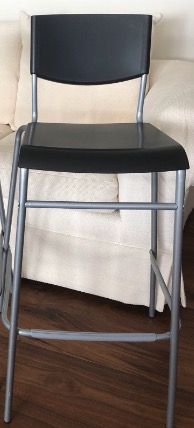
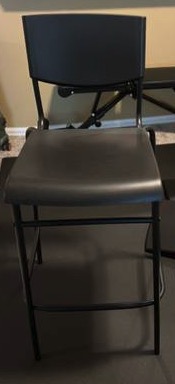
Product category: stool
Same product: no